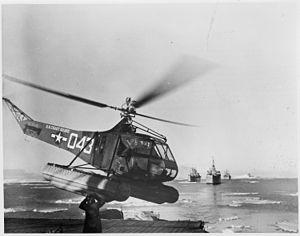
L’opération Highjump, officiellement intitulée The United States Navy Antarctic Developments Program, 1946-47, ce qui peut se traduire en français par Programme naval des États-Unis de développement en Antarctique, 1946-47, était une opération américaine organisée par l'amiral Richard Byrd en Antarctique sous le commandement de Richard Cruzen. Elle fut lancée le 26 août 1946 et dura jusqu'en 1947. Cet impressionnant déploiement de forces fit appel à 5 000 hommes, 13 navires et 26 avions.